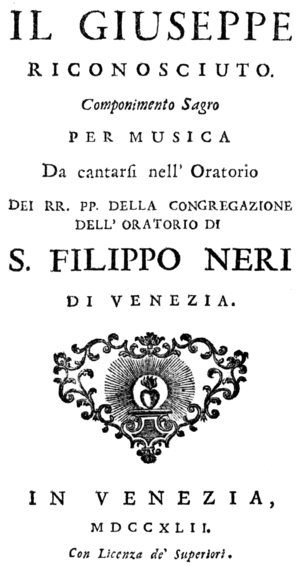
Paolo Scalabrini / Værker
Forside til "Il Giuseppe riconosciuto", udgivet i Venedig 1742.
Paolo Scalabrini var en italiensk musiker, der virkede i København 1747-81 som kongelig kapelmester.